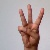
The image shows a hand gesture representing the letter 'W' in Indian Sign Language.